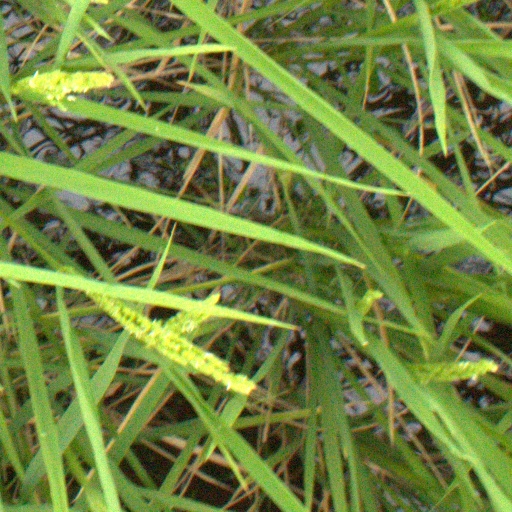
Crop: rice